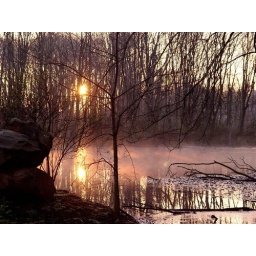
the swamp is gone to make way for another office building on Crystal Lake rd in Montrose Ohio